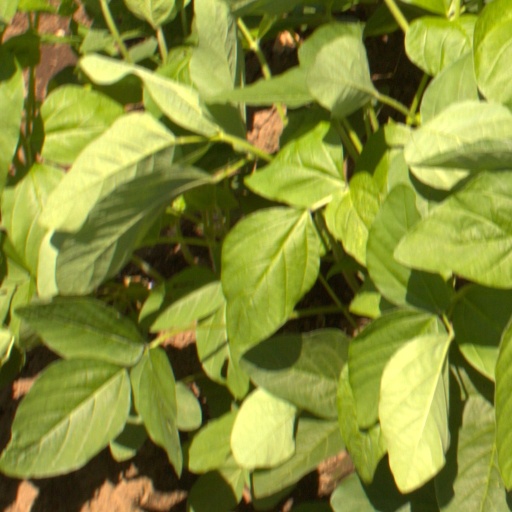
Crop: soybean